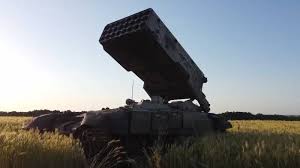
Label: TOS-1